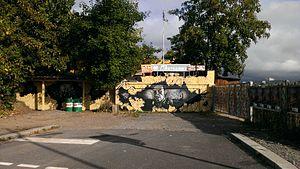
La culture techno est un mouvement socio-culturel qui s’est développé pendant les années 1990. Elle décrit la sous-culture liée au style de musique techno au sens strict et à la musique dance au sens large.